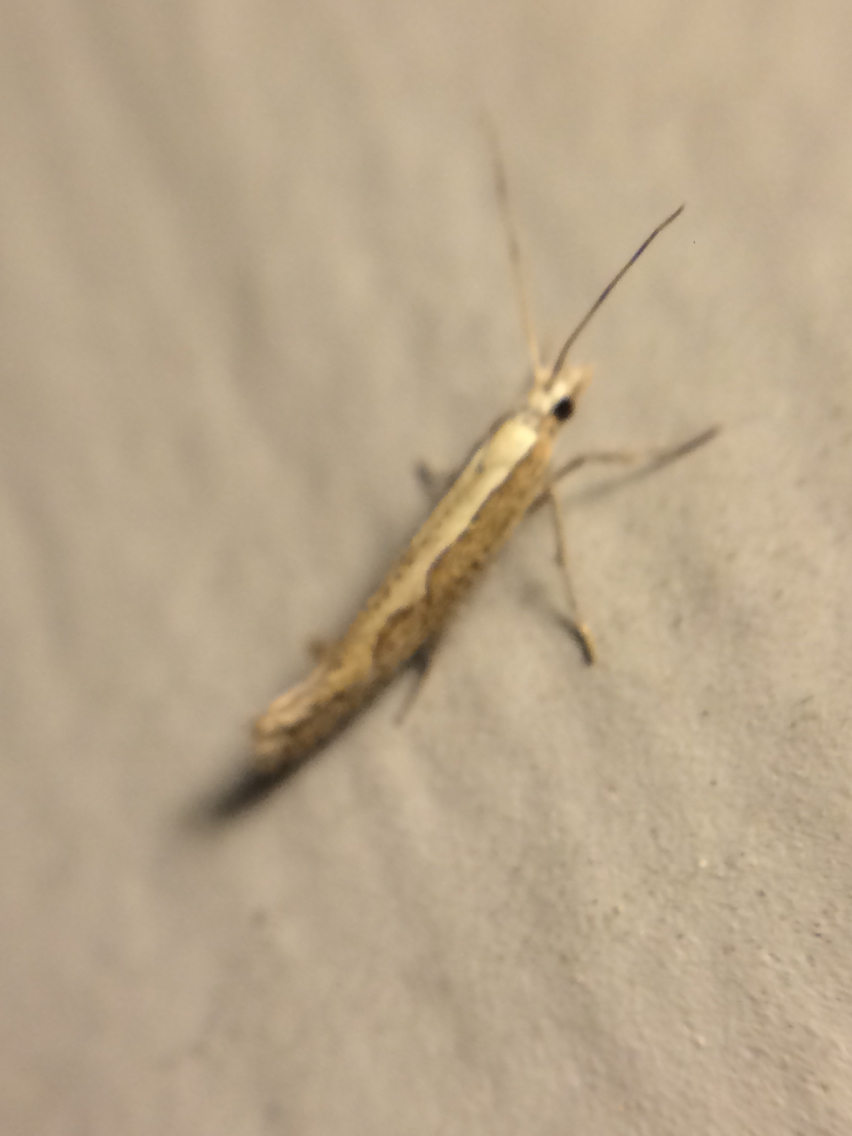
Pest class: diamondback_moth